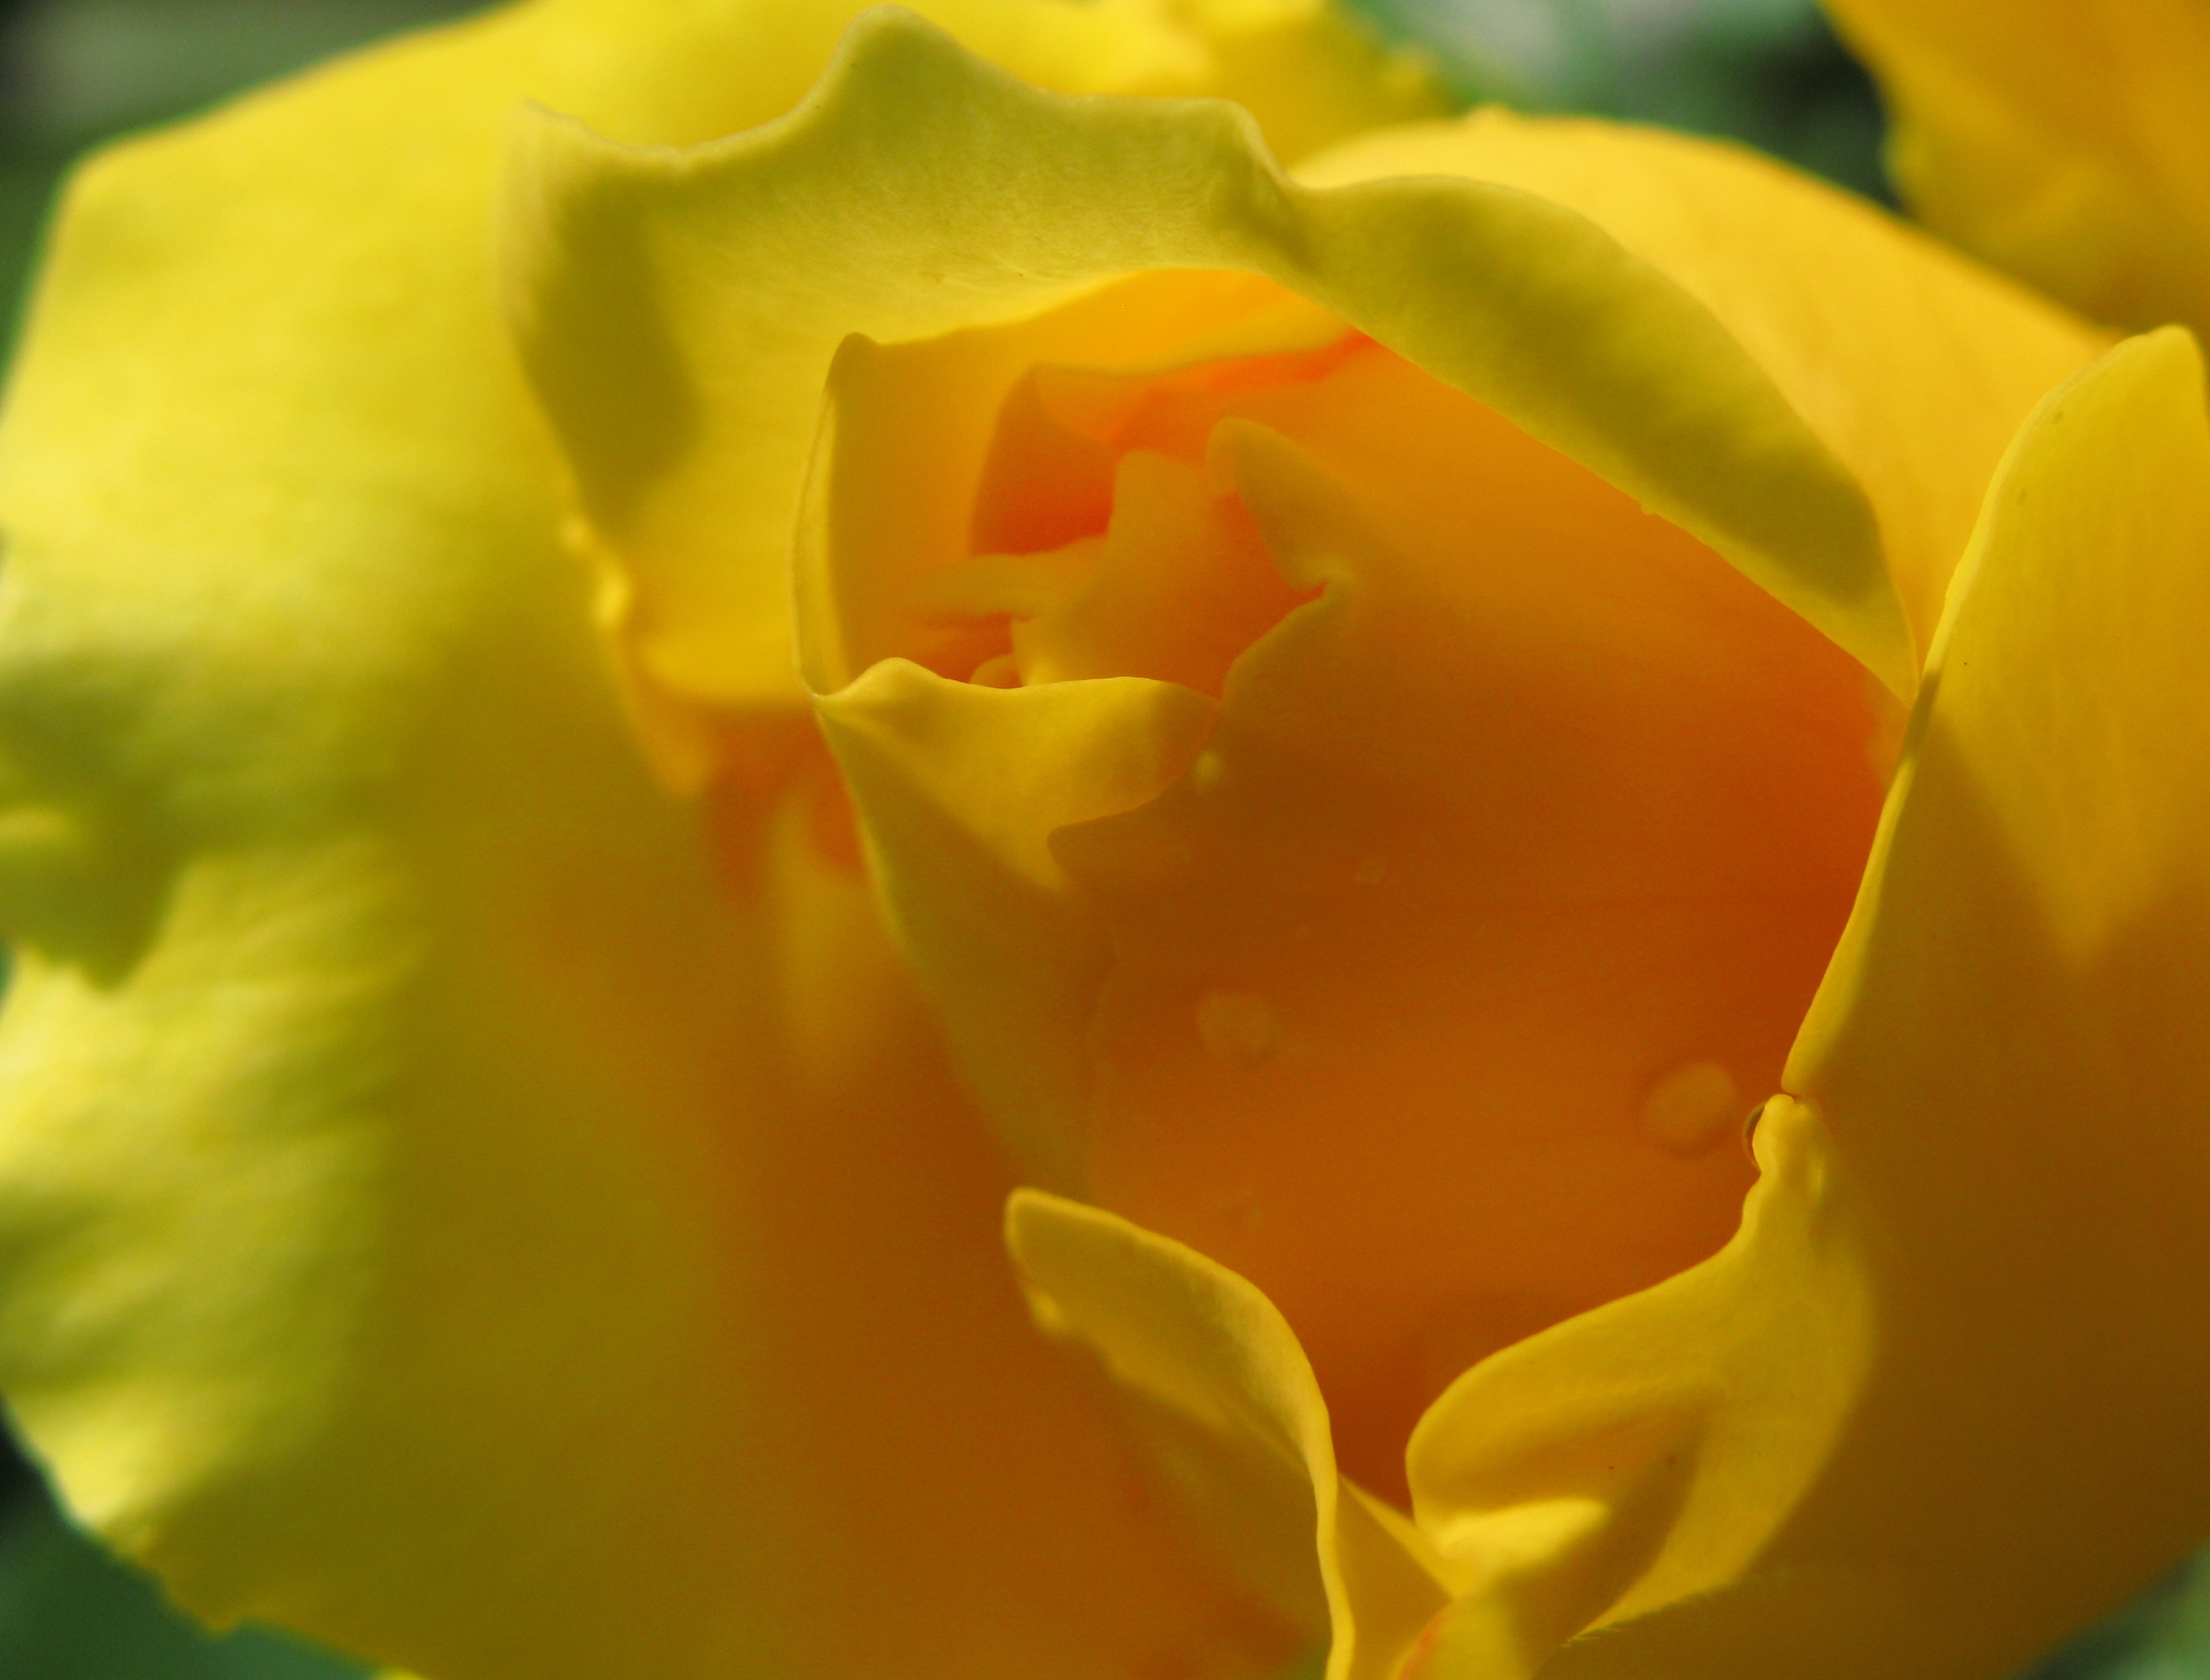
plant, flower, petal, tulip, rose, high, yellow, flora, close up, cool image, rosa, hires, hi, res, resolution, g7, macro photography, flowering plant, plant stem, land plant